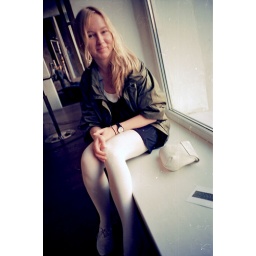
hey that's me in a little black dress with a awkward smile!